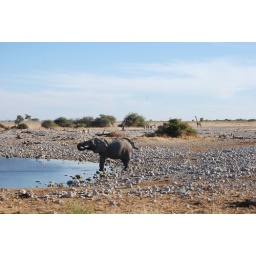
Elephant sips under the blue sky